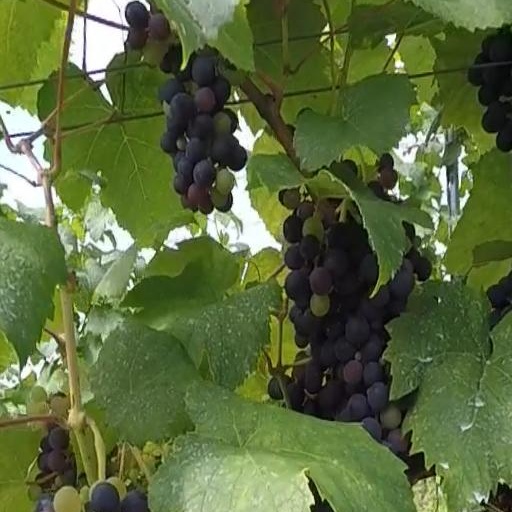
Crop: grape